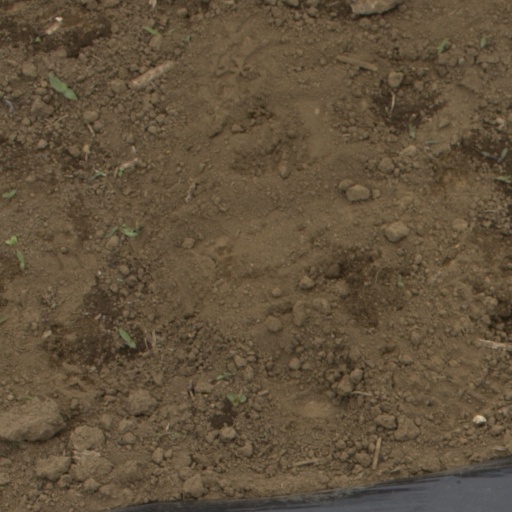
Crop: Jerusalem artichoke